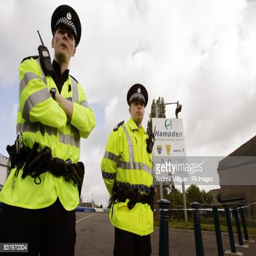
police officers stand outside soccer pitch